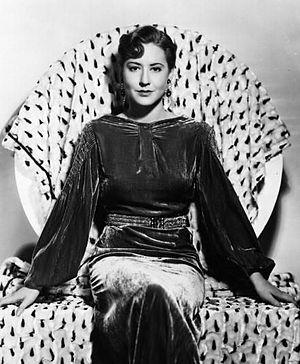
Mae Clarke est une actrice américaine née le 16 août 1910 à Philadelphie, Pennsylvanie, morte le 29 avril 1992 à Woodland Hills.